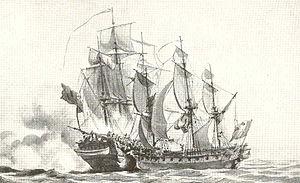
Prise à l'abordage de la frégate anglaise l'Ambusende, de 40 bouches à feu, par la corvette la Bayonnaise, de 24 canons de 8, commandée par le lieutenant de vaisseau Richer. Ce brillant fait d'armes eut lieu le 14 décembre 1799, au large de Rochefort.
Ce glossaire maritime liste les principaux termes techniques utilisés par le monde maritime et les marins.
La corvette est une catégorie de petit navire de guerre, léger et rapide, qui apparaît en France à la fin du XVIIᵉ siècle.